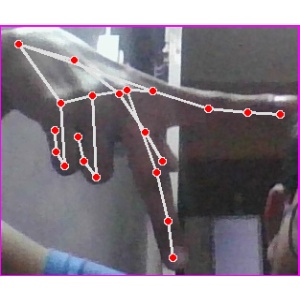
अक्षर: प